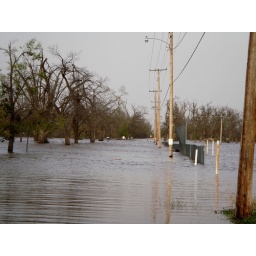
it is 5th street in Skiatook and highway 11